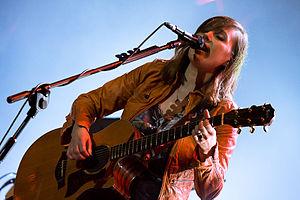
Edyta Małgorzata Bartosiewicz est une chanteuse polonaise. Elle reçoit la médaille de bronze du Mérite culturel polonais Gloria Artis en 2015.